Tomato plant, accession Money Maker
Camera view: vertical (180 deg); turntable rotation: 330 degrees
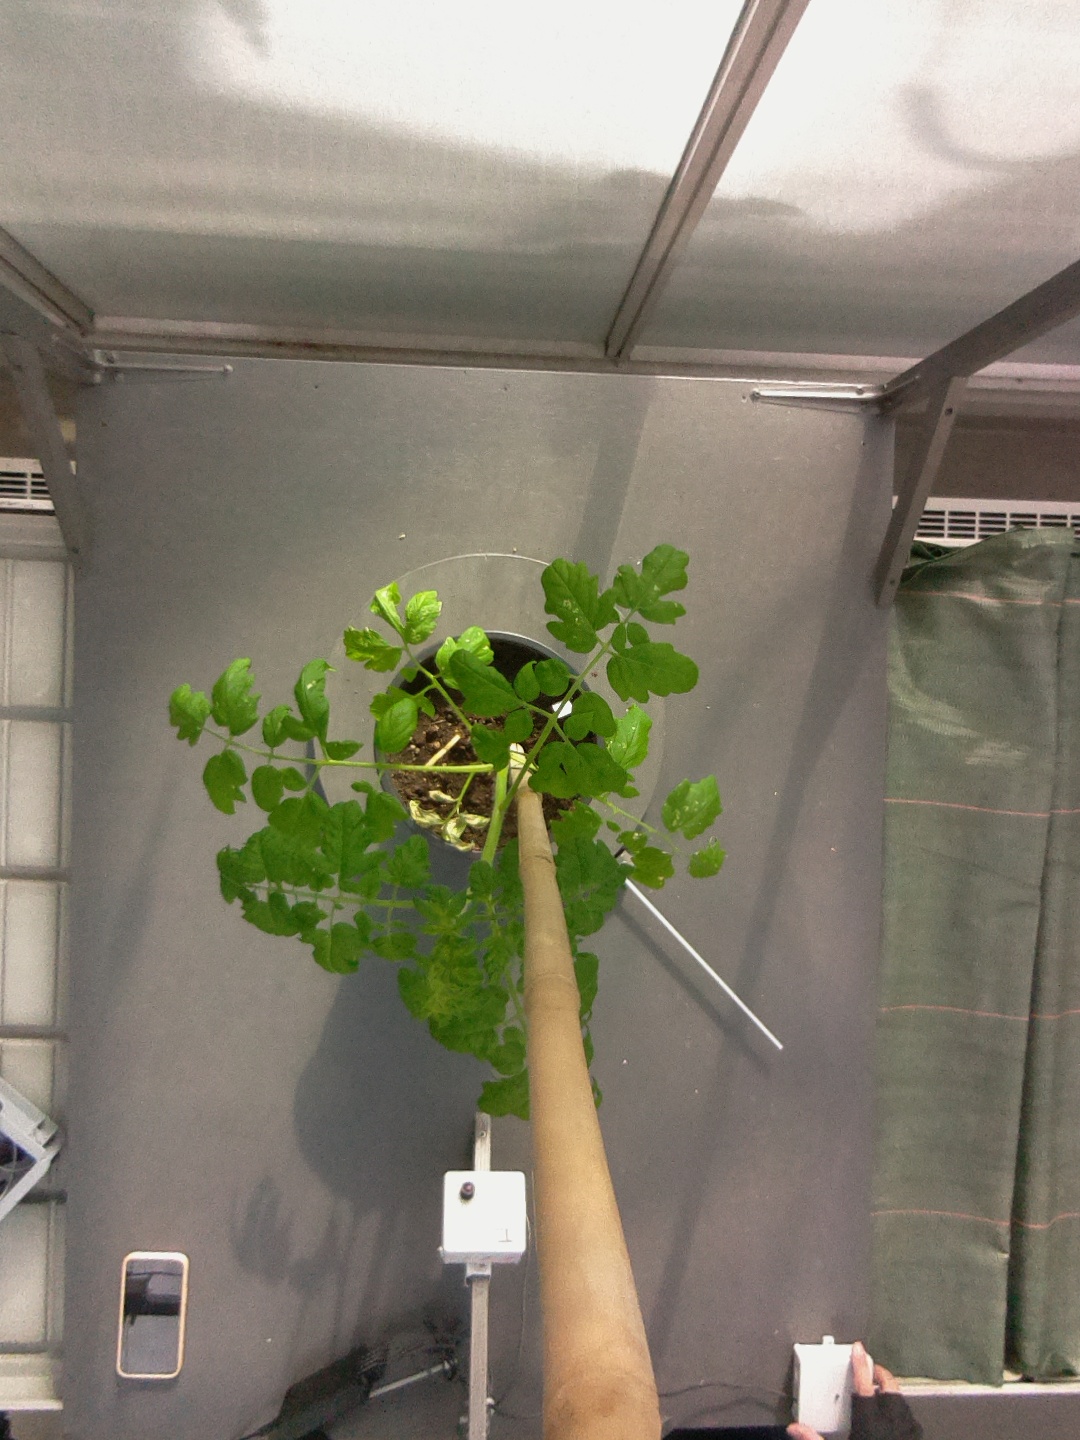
BBCH growth stage 15: 10 of true leaves visible